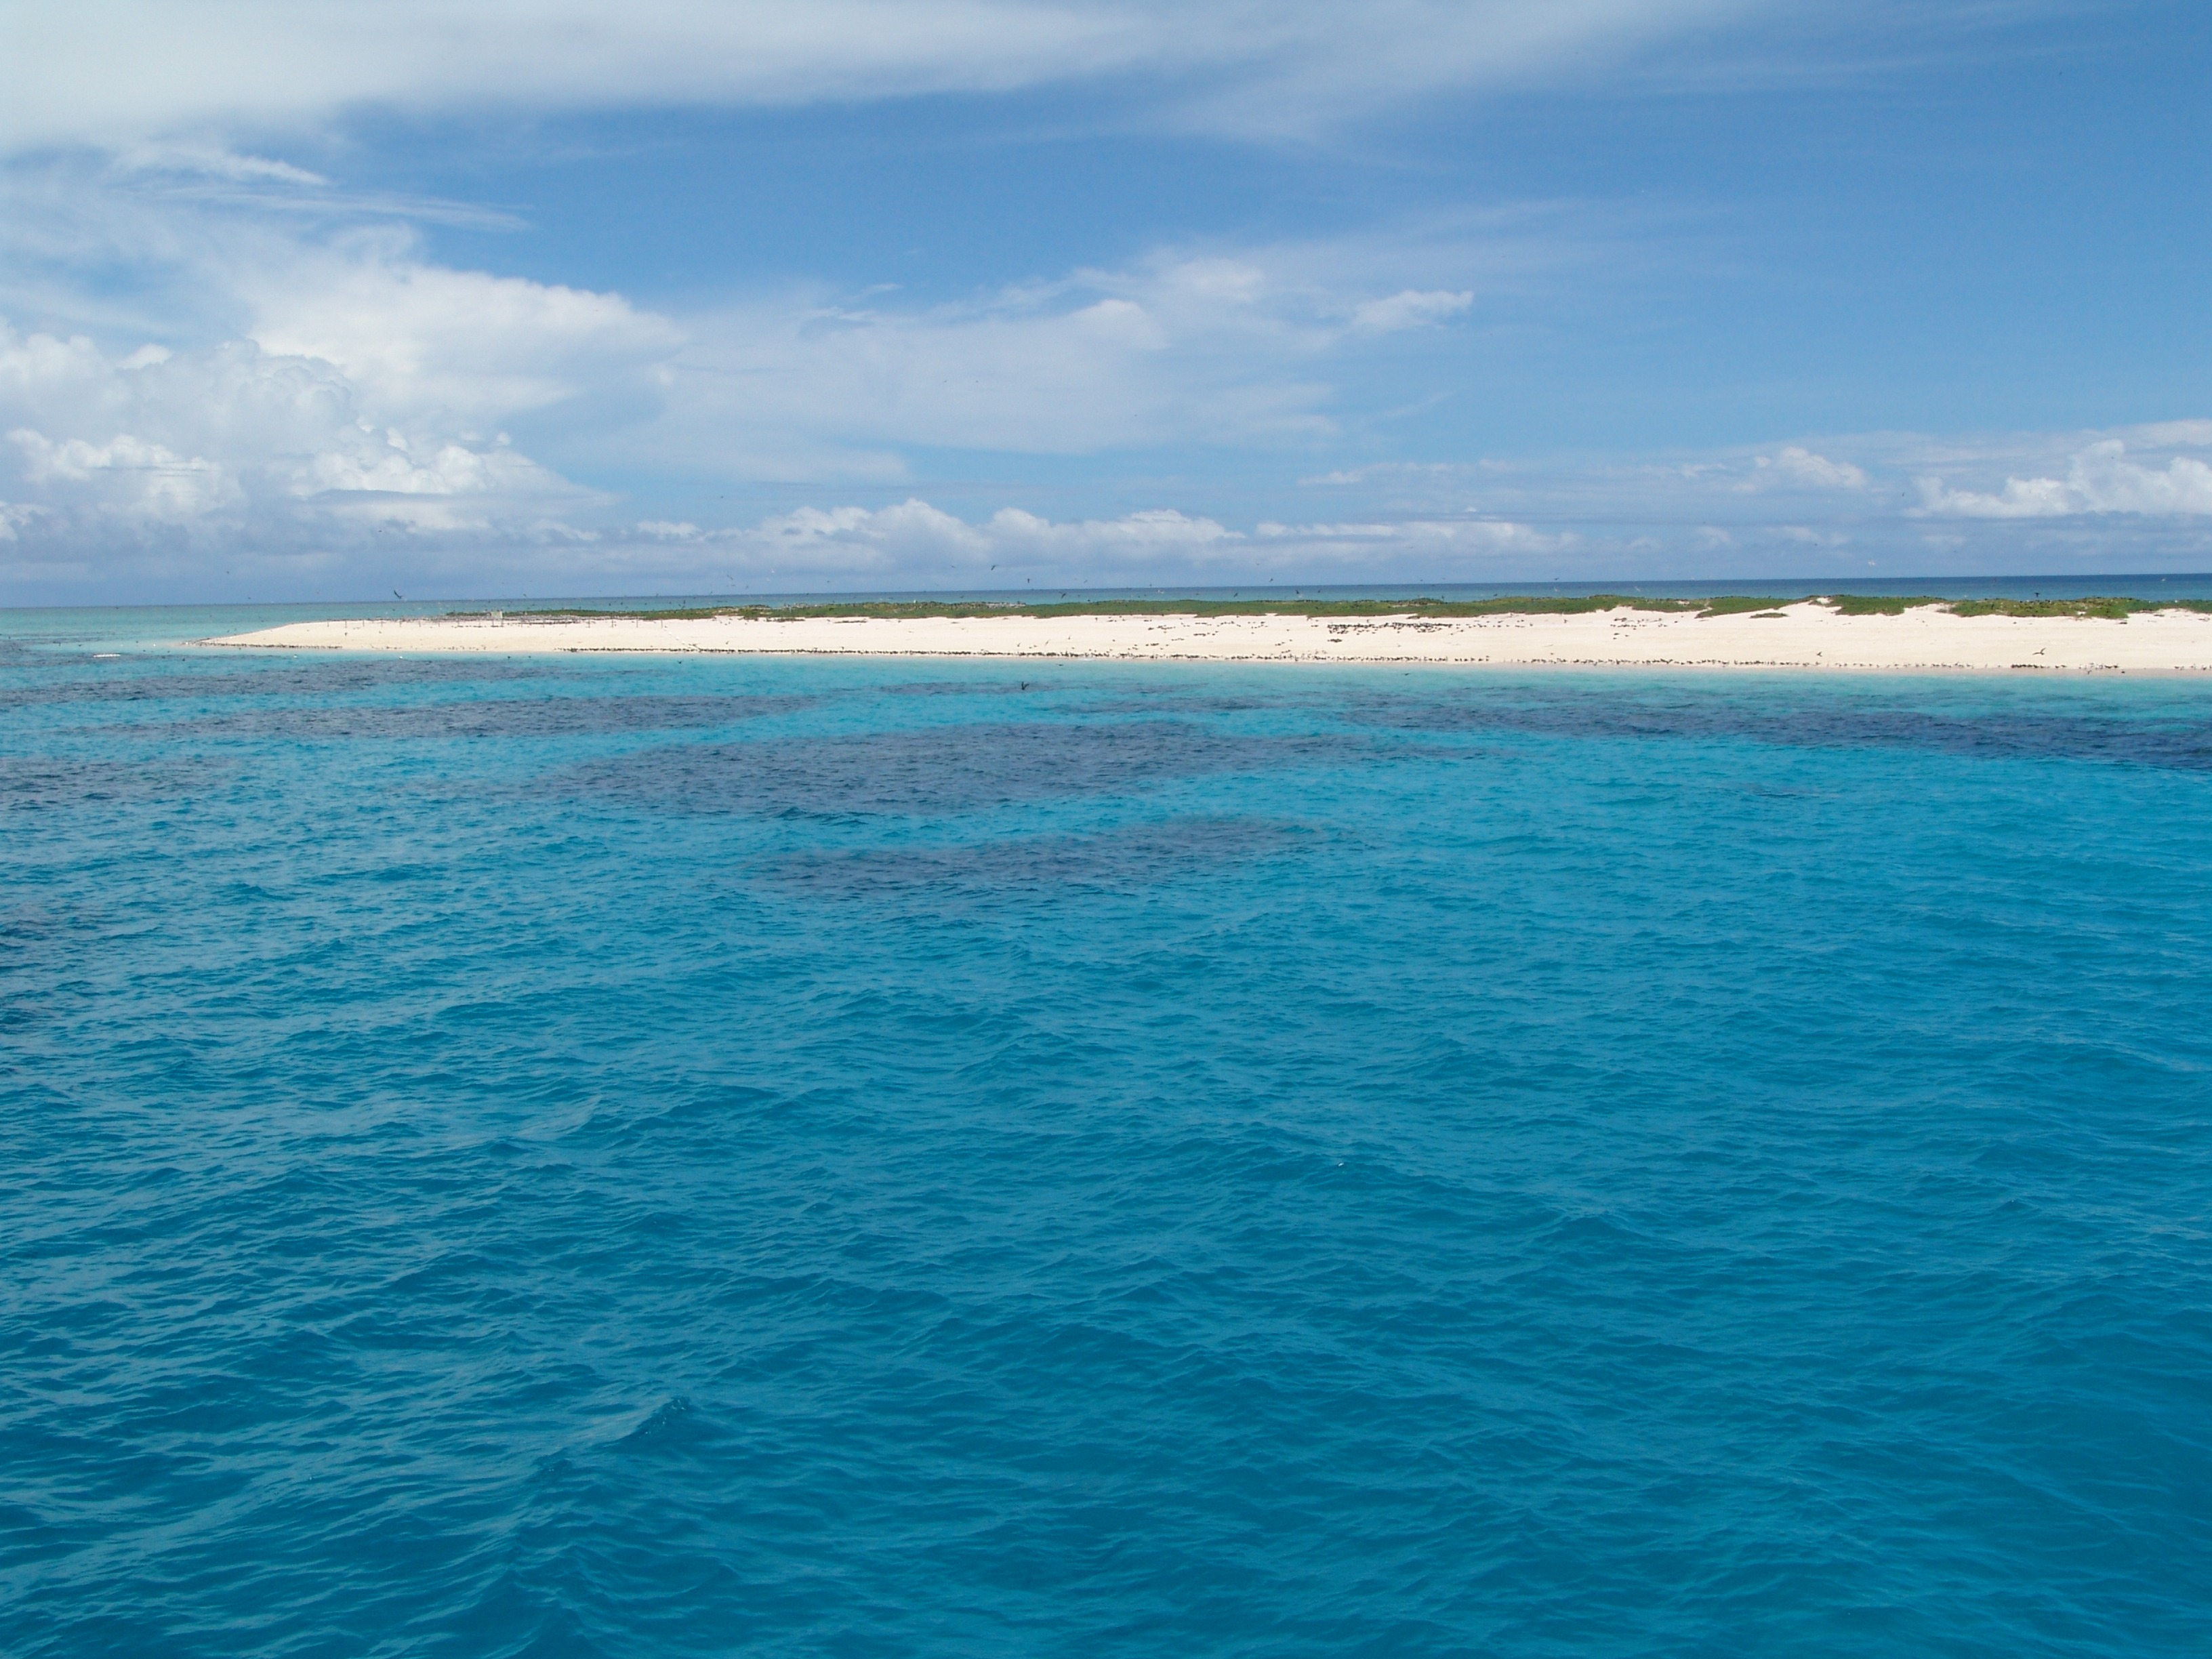
sea, coast, ocean, horizon, diving, lagoon, bay, island, aerial view, coral, body of water, australia, archipelago, caribbean, pacific, cape, islet, great barrier reef, wind wave